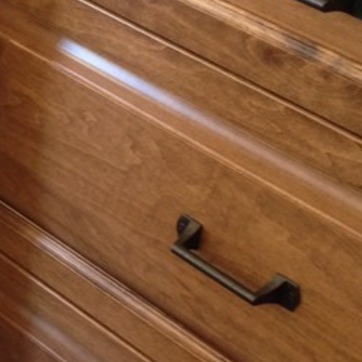
Material: wood